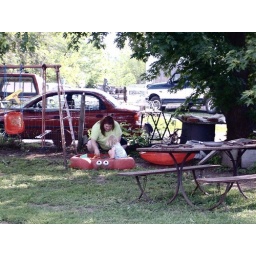
Sierra Exif JPEG at my grandmother's house my wife and my niece play in the sand